Colorado

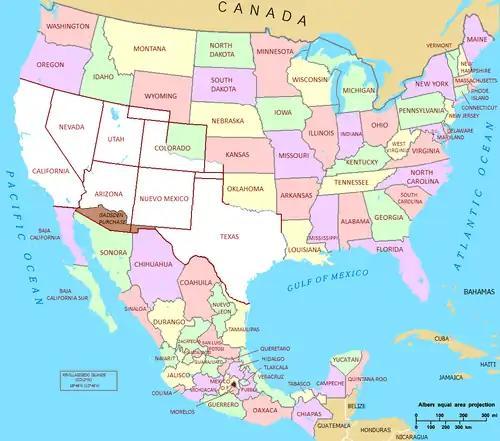
Map of the Mexican Cession, with the white representing the territory the United States received from Mexico (plus land ceded to the Republic of Texas) after the Mexican–American War. Well over half of Colorado was received from this treaty.

Most American settlers first traveled to Colorado through the Santa Fe Trail, which connected the U.S. to Santa Fe and the Camino Real de Tierra Adentro southward. Others were traveling overland west to the Oregon Country, the new goldfields of California, or the new Mormon settlements of the State of Deseret in the Salt Lake Valley, avoided the rugged Southern Rocky Mountains, and instead followed the North Platte River and Sweetwater River to South Pass (Wyoming), the lowest crossing of the Continental Divide between the Southern Rocky Mountains and the Central Rocky Mountains. In 1849, the Mormons of the Salt Lake Valley organized the extralegal State of Deseret, claiming the entire Great Basin and all lands drained by the rivers Green, Grand, and Colorado. The federal government of the U.S. flatly refused to recognize the new Mormon government because it was theocratic and sanctioned plural marriage. Instead, the Compromise of 1850 divided the Mexican Cession and the northwestern claims of Texas into a new state and two new territories, the state of California, the Territory of New Mexico, and the Territory of Utah. On April 9, 1851, Hispano settlers from the area of Taos settled the village of San Luis, then in the New Mexico Territory, as Colorado's first permanent Euro-American settlement, further cementing the traditions of New Mexican cuisine and New Mexico music in the developing Southern Rocky Mountain Front.